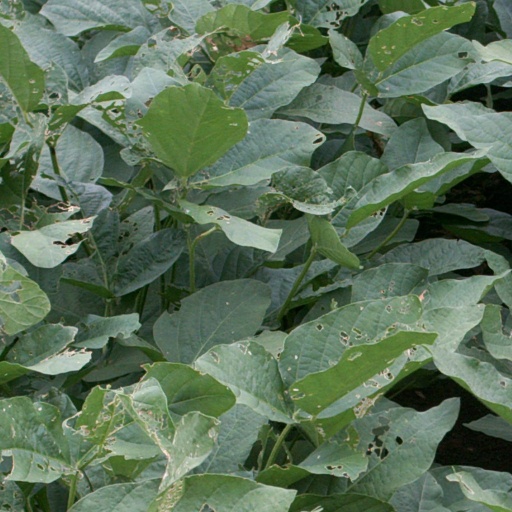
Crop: soybean